Taralga

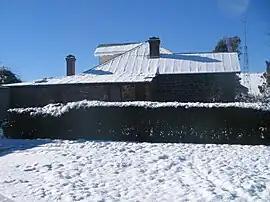
A basalt house after snowfall

Taralga is a small village in the Southern Tablelands of New South Wales, Australia, in Upper Lachlan Shire. It is located at the intersection of the Goulburn-Oberon Road and the Laggan-Taralga Road. It is accessible from Oberon to the north, Mittagong to the east, Goulburn to the south, and Crookwell to the west. At the , Taralga had a population of 467. Taralga is located relatively close to the famous Wombeyan Caves. The town experiences a volatile climate and is often affected by snow in the winter months.